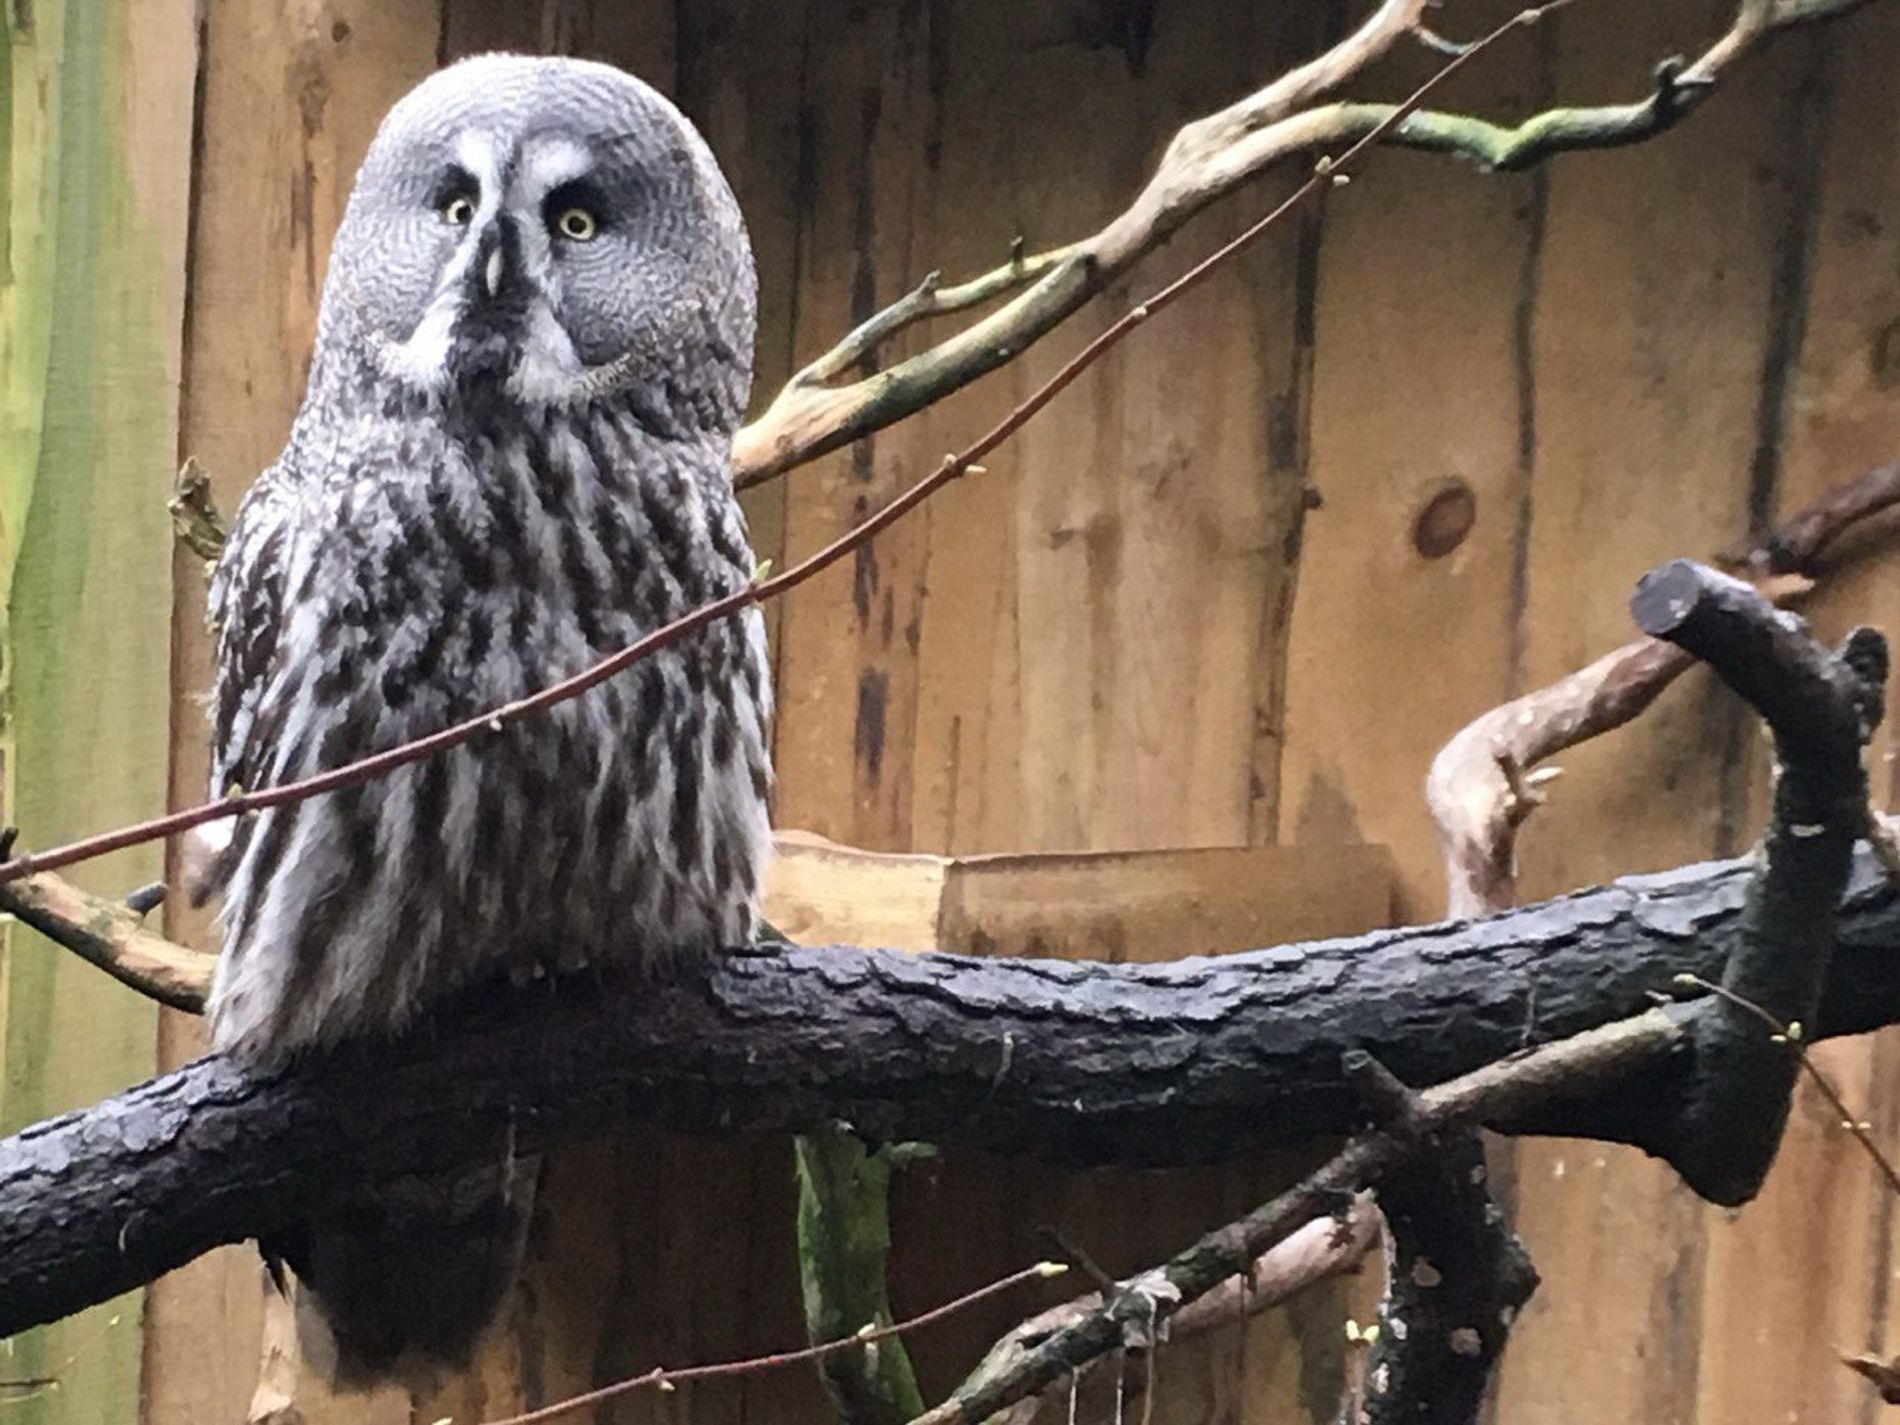
The Beautiful Owl
The image shows a large owl sitting calmly on a thick tree branch. The owl has round yellow eyes, a grey face with dark patterns, and fluffy feathers. The background has wooden panels. There is a twisted tree branches, giving the look of a natural or zoo enclosure.
Eye Level Angle. The scene feels still and quiet. The owl looks alert and focused, staring straight ahead. The colors are natural shades of brown from the wood, grey and white on the owl, and some green on the branches. The lighting is soft, with no harsh shadows, creating a calm and peaceful atmosphere. The mix of straight and twisted branches makes the setting feel close to nature, like a forest or wildlife area.
Labels: Animal, Beak, Bird, Zoo, Owl, Banch Tree, Wood Background